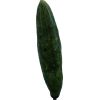
Label: Cucumber 3